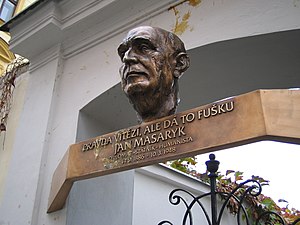
Jan Masaryk
Mindesmærke for Jan Masaryk. Indskriften lyder: "Sandheden vil sejre, men det kræver noget knofedt. Jan Masaryk, diplomat – statsmand – humanist (tjekkisk: Pravda vítězí, ale dá to fušku. Jan Masaryk, diplomat – státník – humanista), 14 9. 1886 – 10. 3. 1948".
Jan Masaryk var en tjekkoslovakisk statsmand, søn af Tjekkoslovakiets første præsident Tomáš Garrigue Masaryk.